Australian Society for Fish Biology

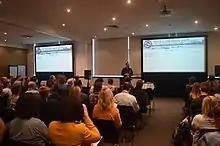
John Morrongiello opens the 2018 ASFB conference in Melbourne

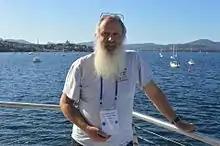
Mark Lintermans, former ASFB President (2005–07) and long-time convener of its Threatened Fishes Committee.

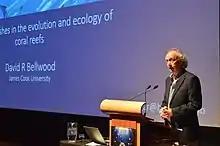
David Bellwood, who received the K. Radway Allen Award in 2015.

Conferences have been held annually in Australia or New Zealand since 1974, sometimes in partnership with related organisations such as the Oceania Chondrichthyan Society and the Australian Society for Limnology. In 1974, the first ASFB conference was held in Tewantin, Queensland. This location was chosen due to its close proximity to the estuarine system of the Noosa Lakes, which aligned with the meeting's estuarine theme.